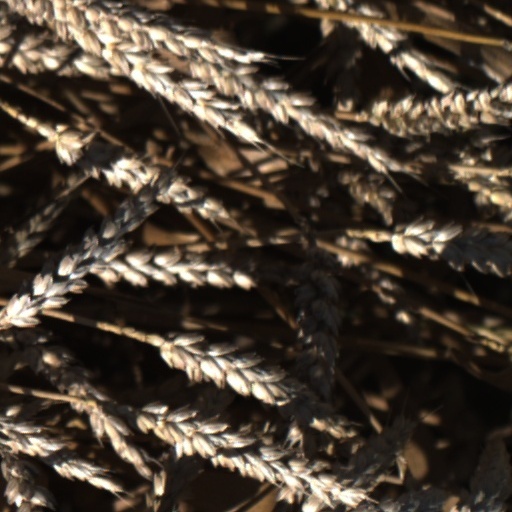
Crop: wheat